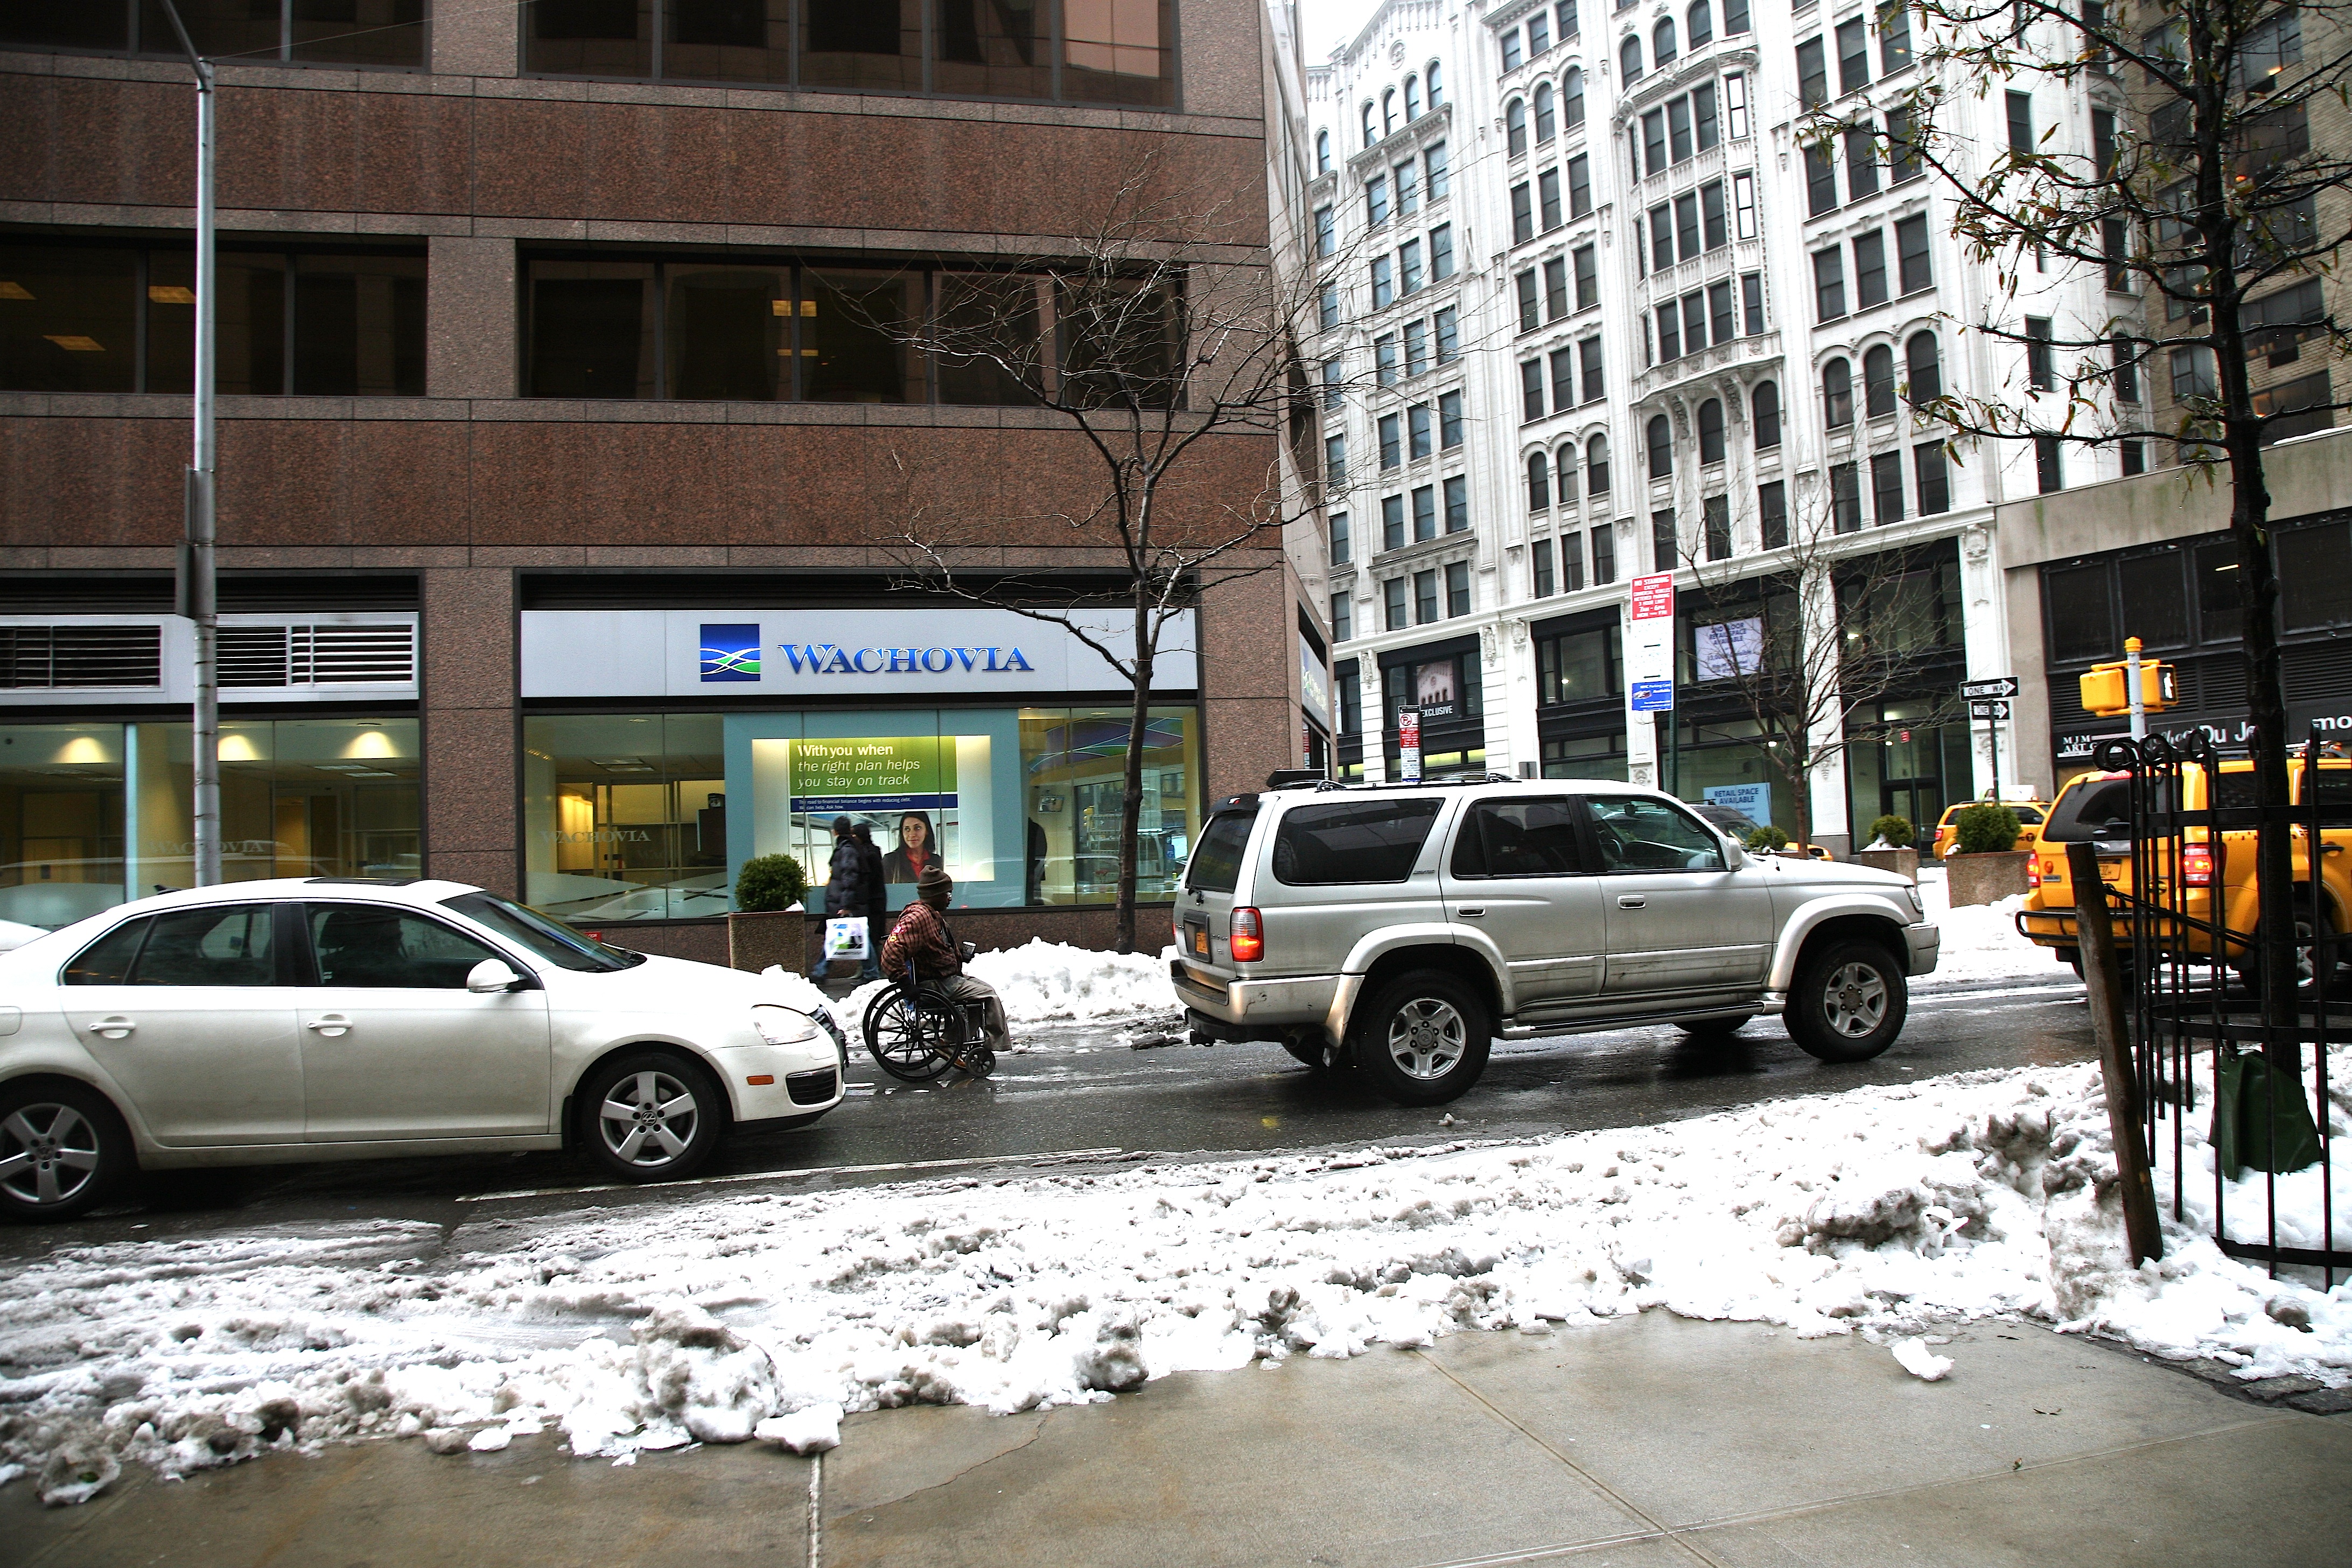
pedestrian, snow, road, traffic, street, parking, city, downtown, vehicle, lane, infrastructure, neighbourhood, wachoviabank, urban area, residential area, human settlement